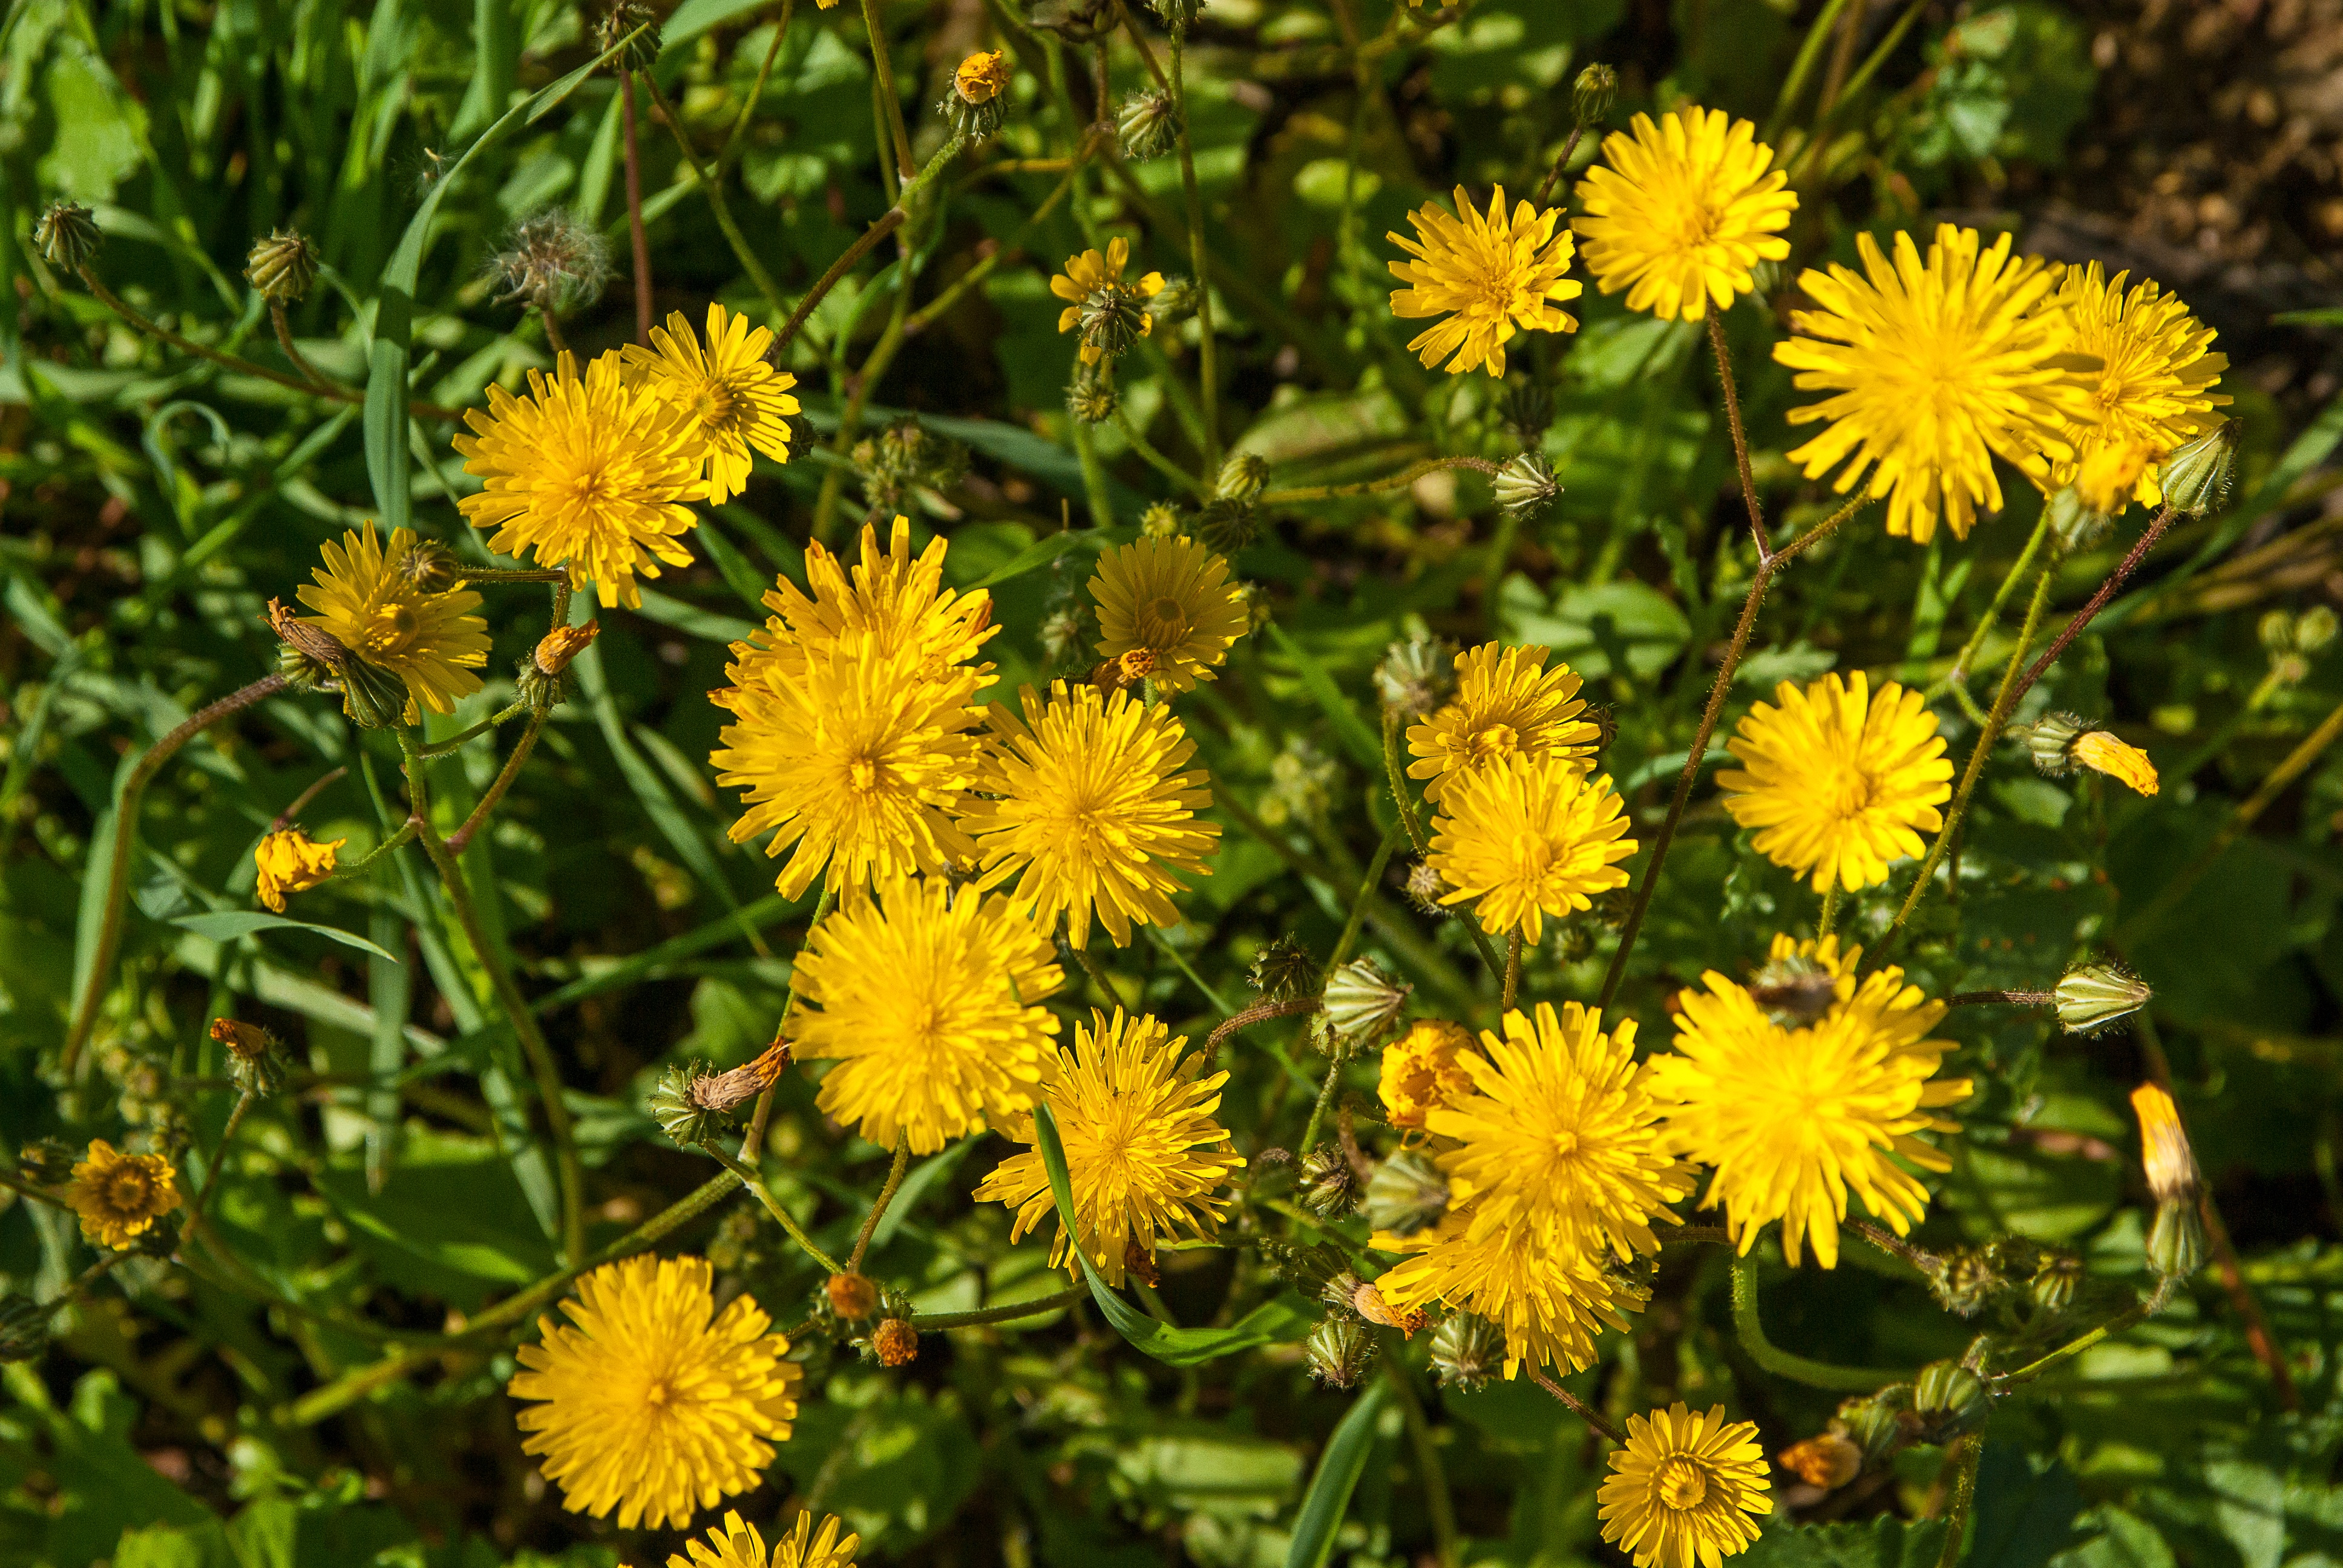
plant, meadow, dandelion, prairie, flower, herb, botany, yellow, flora, wildflower, dandelions, yellow flowers, nectar, wild plants, tansy, flowering plant, daisy family, annual plant, land plant, chamaemelum nobile, flatweed, blanket flowers, sow thistles